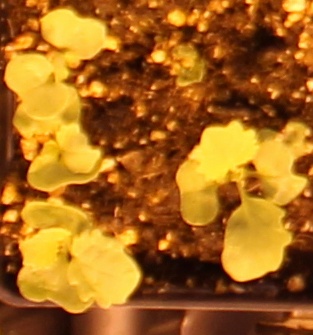
Label: Canola